Mitaka Station

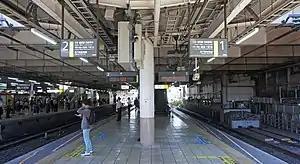
Platform 1・2 (Chuo-Sobu Line) of JR Chuo-Main-Line Mitaka Station

is a passenger railway station located in the city of Mitaka, Tokyo, Japan, operated by the East Japan Railway Company (JR East). Part of the station (north of the Tamagawa Aqueduct) is located in the Nakacho neighborhood of Musashino, Tokyo.